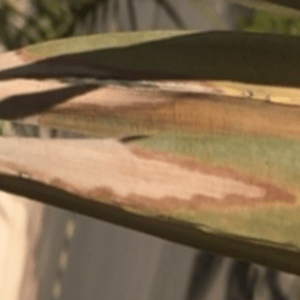
Label: Magnesium Deficiency